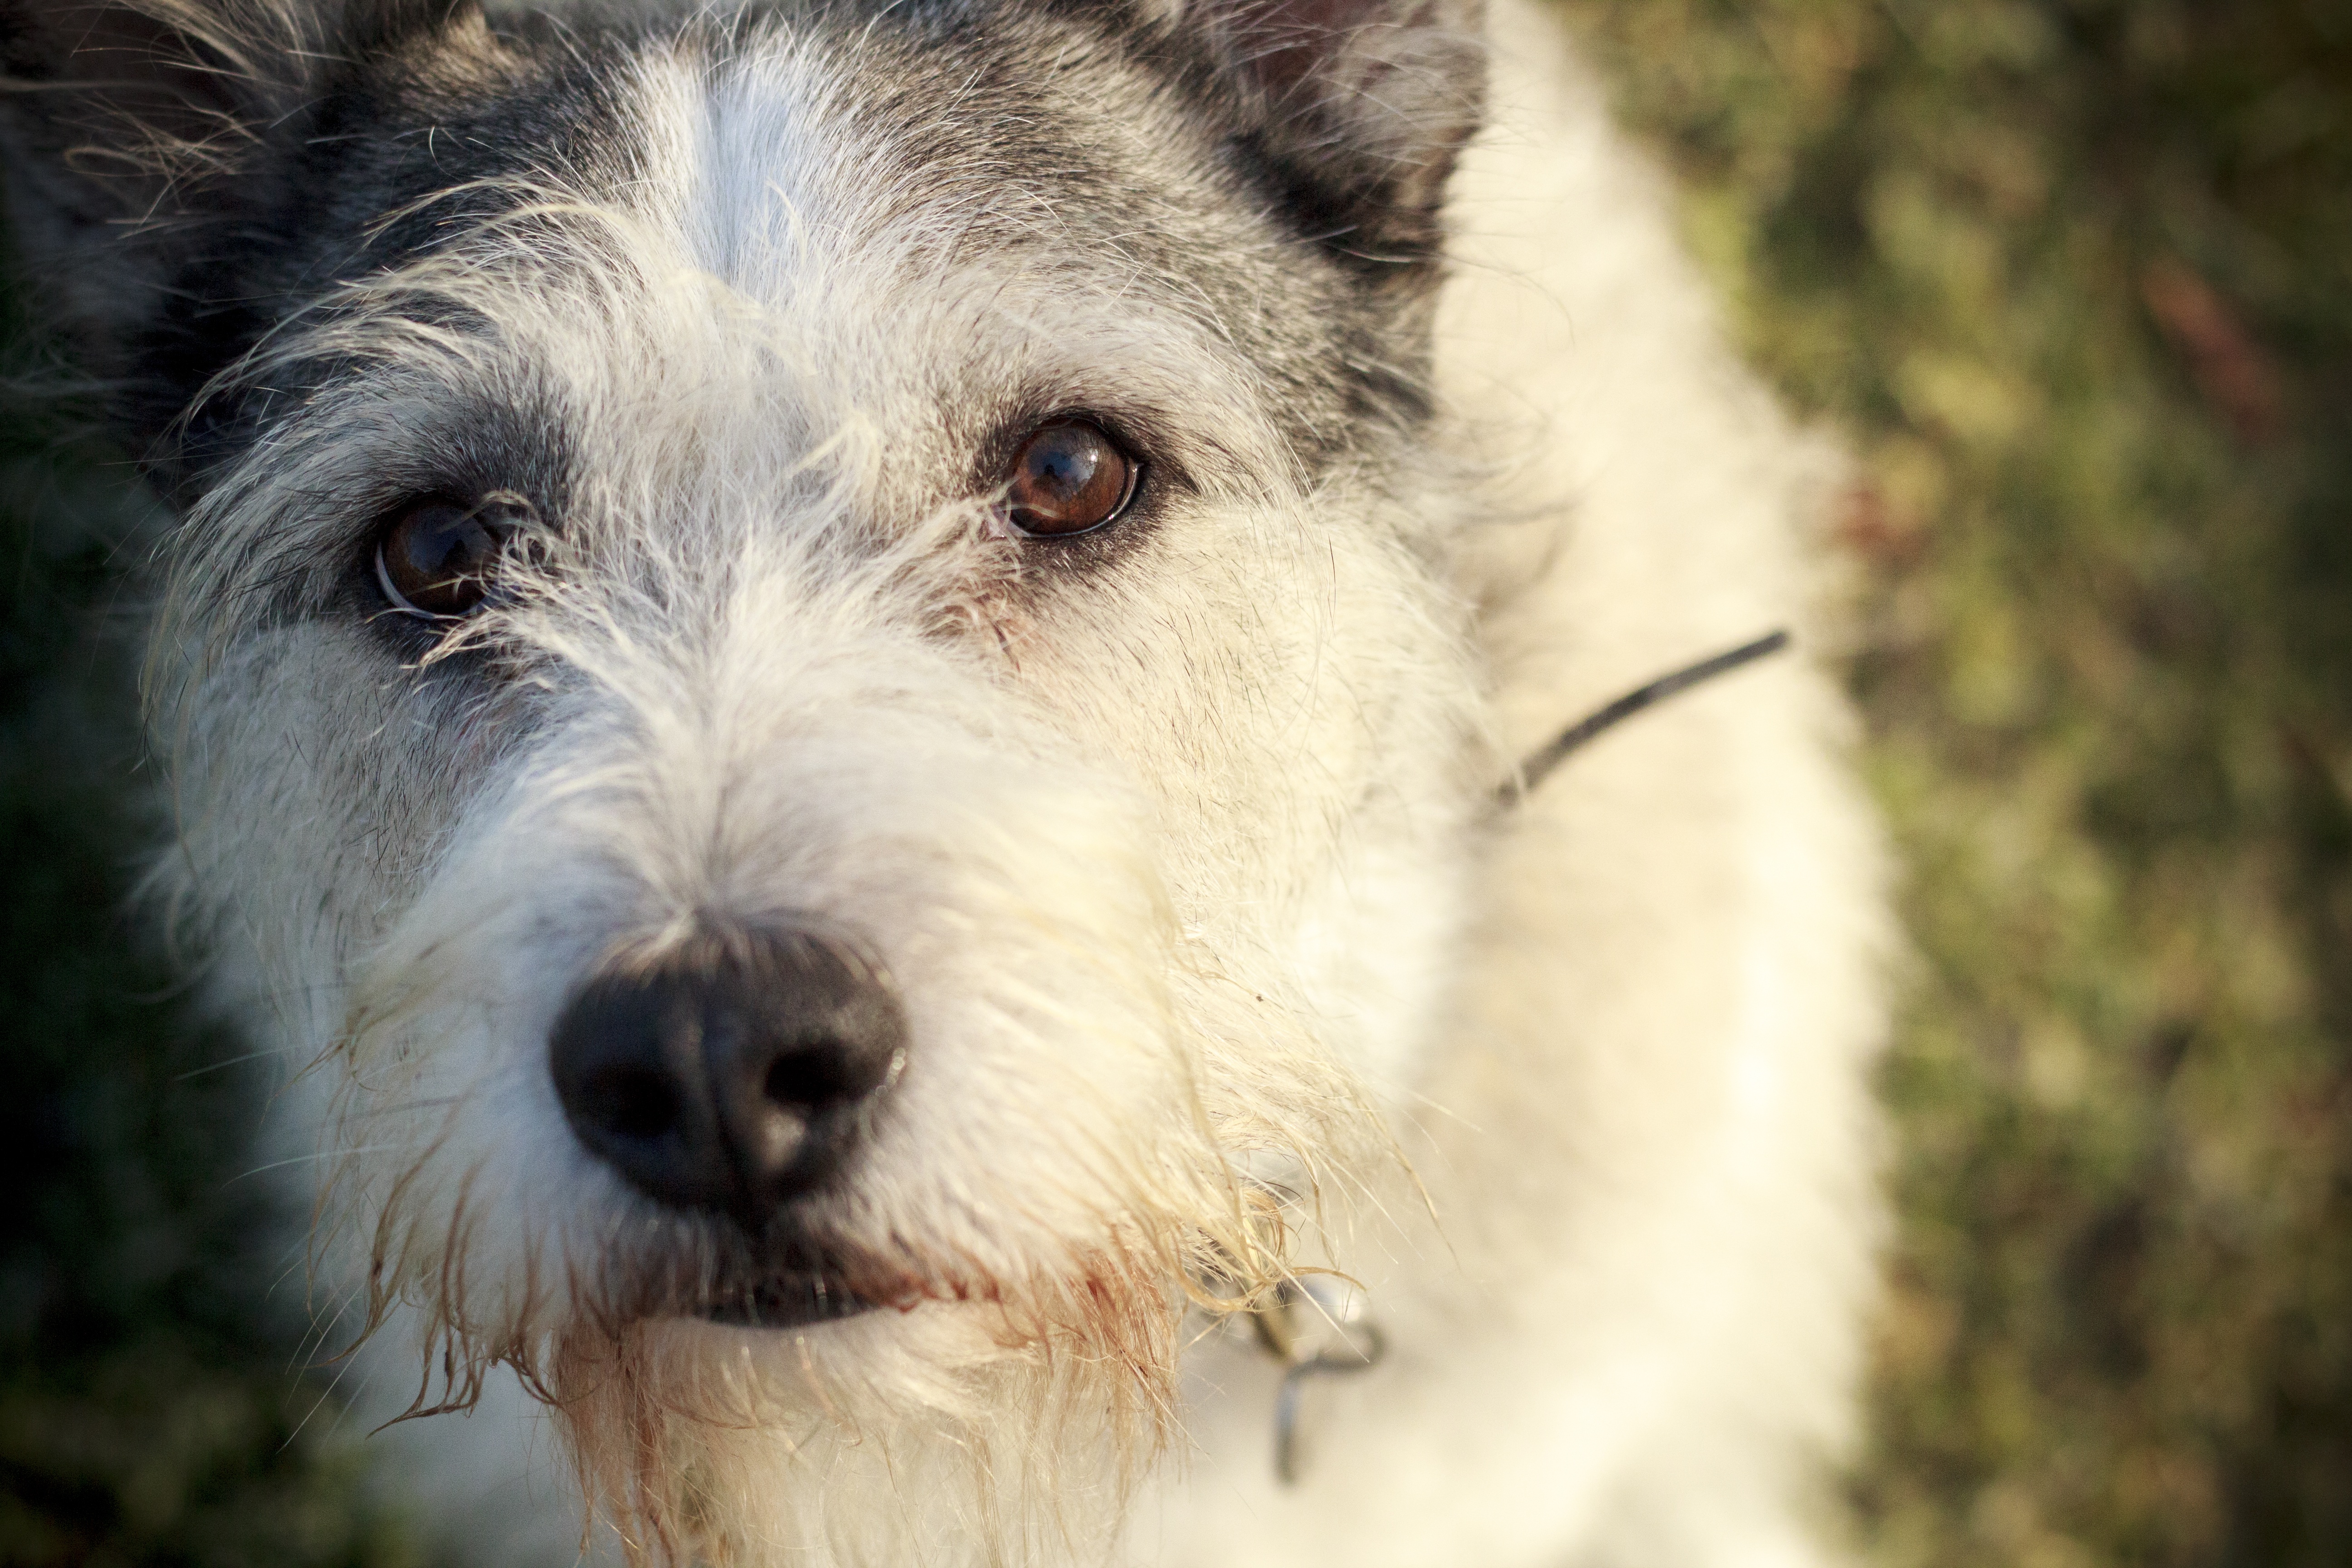
dog, mammal, vertebrate, dog breed, dog like mammal, terrier, wire hair fox terrier, west highland white terrier, cairn terrier, miniature schnauzer, glen of imaal terrier, irish wolfhound, berger picard, irish soft coated wheaten terrier, dog crossbreeds, schnauzer, carnivoran